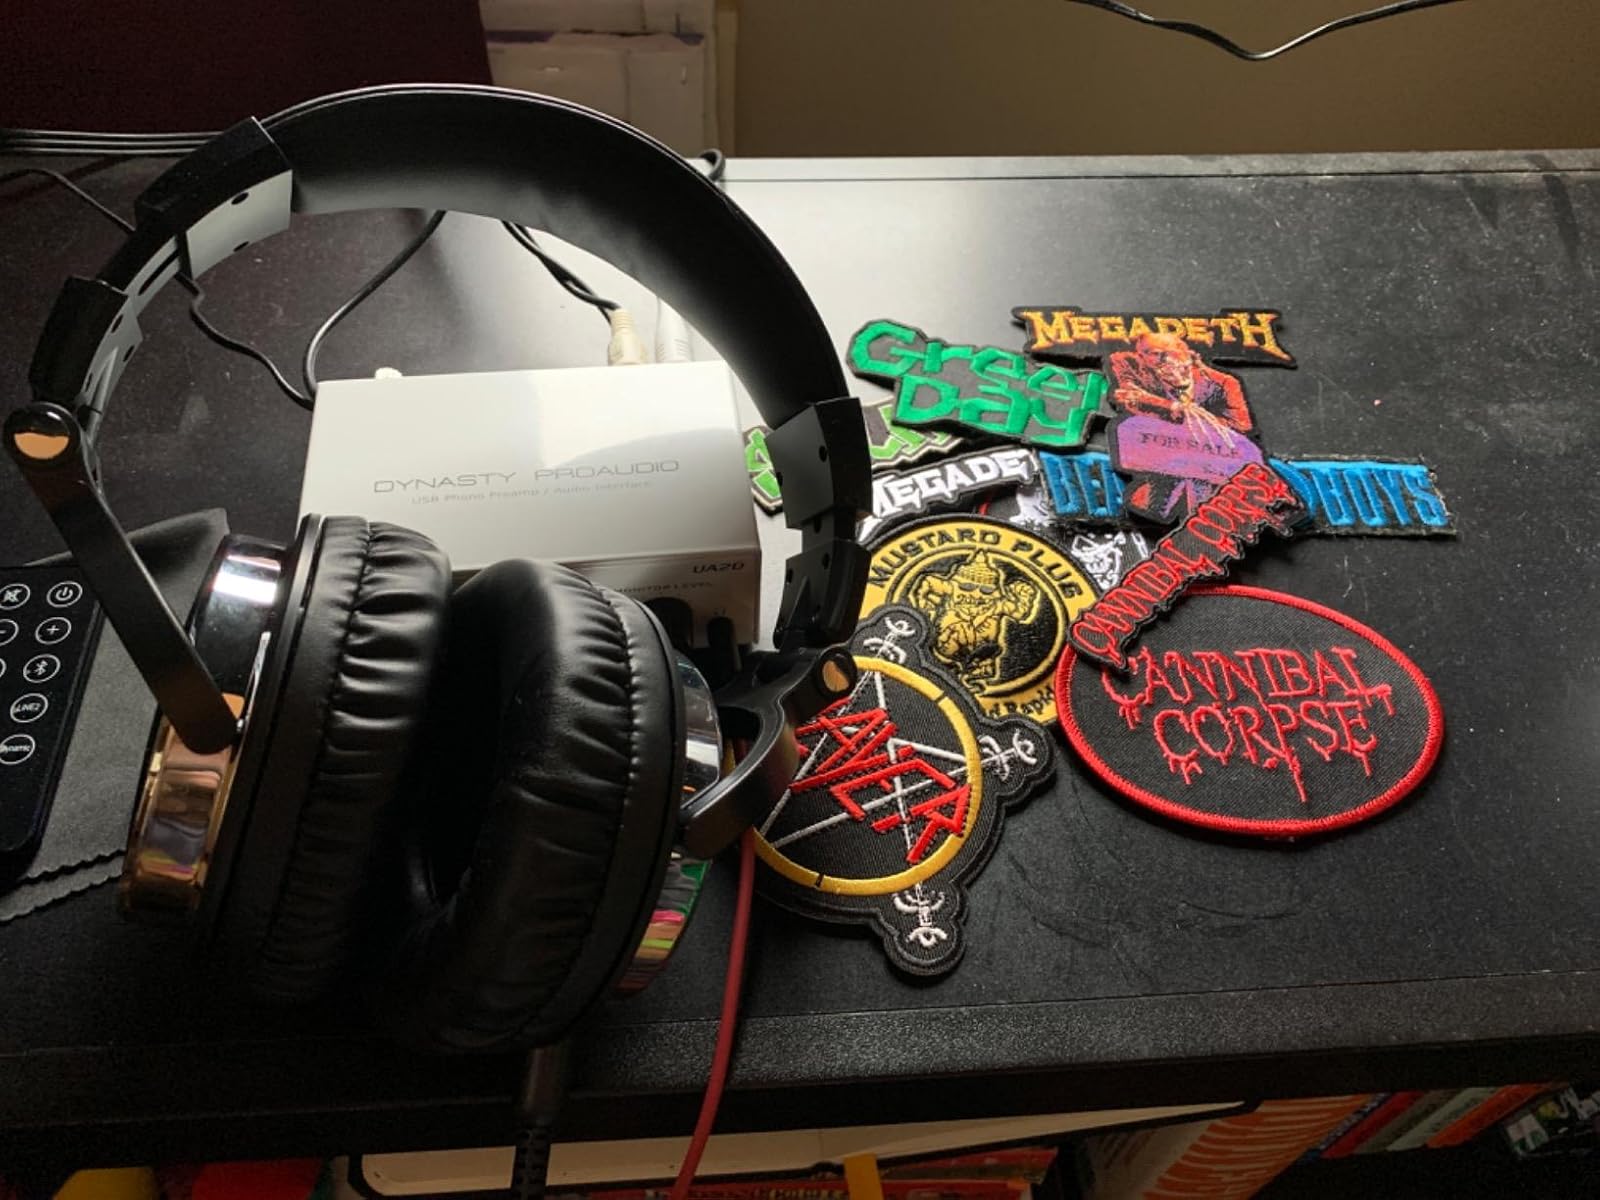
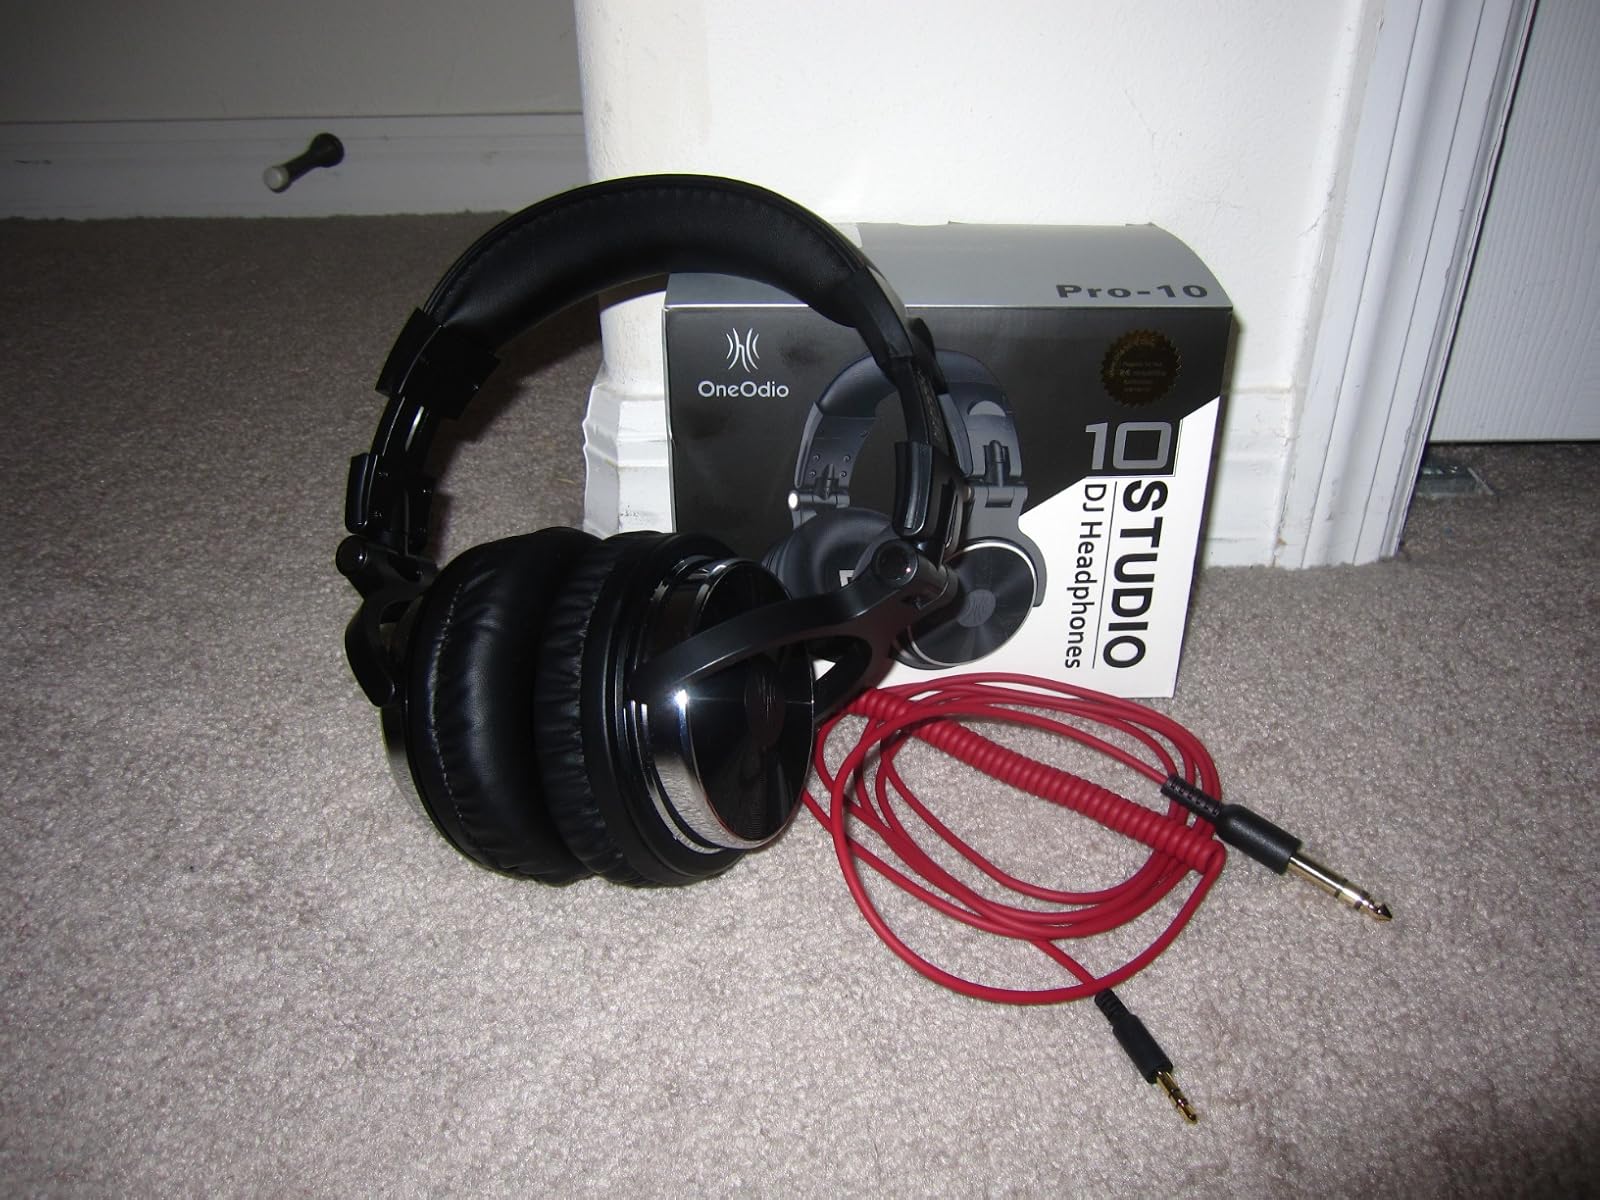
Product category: headphones
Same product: yes